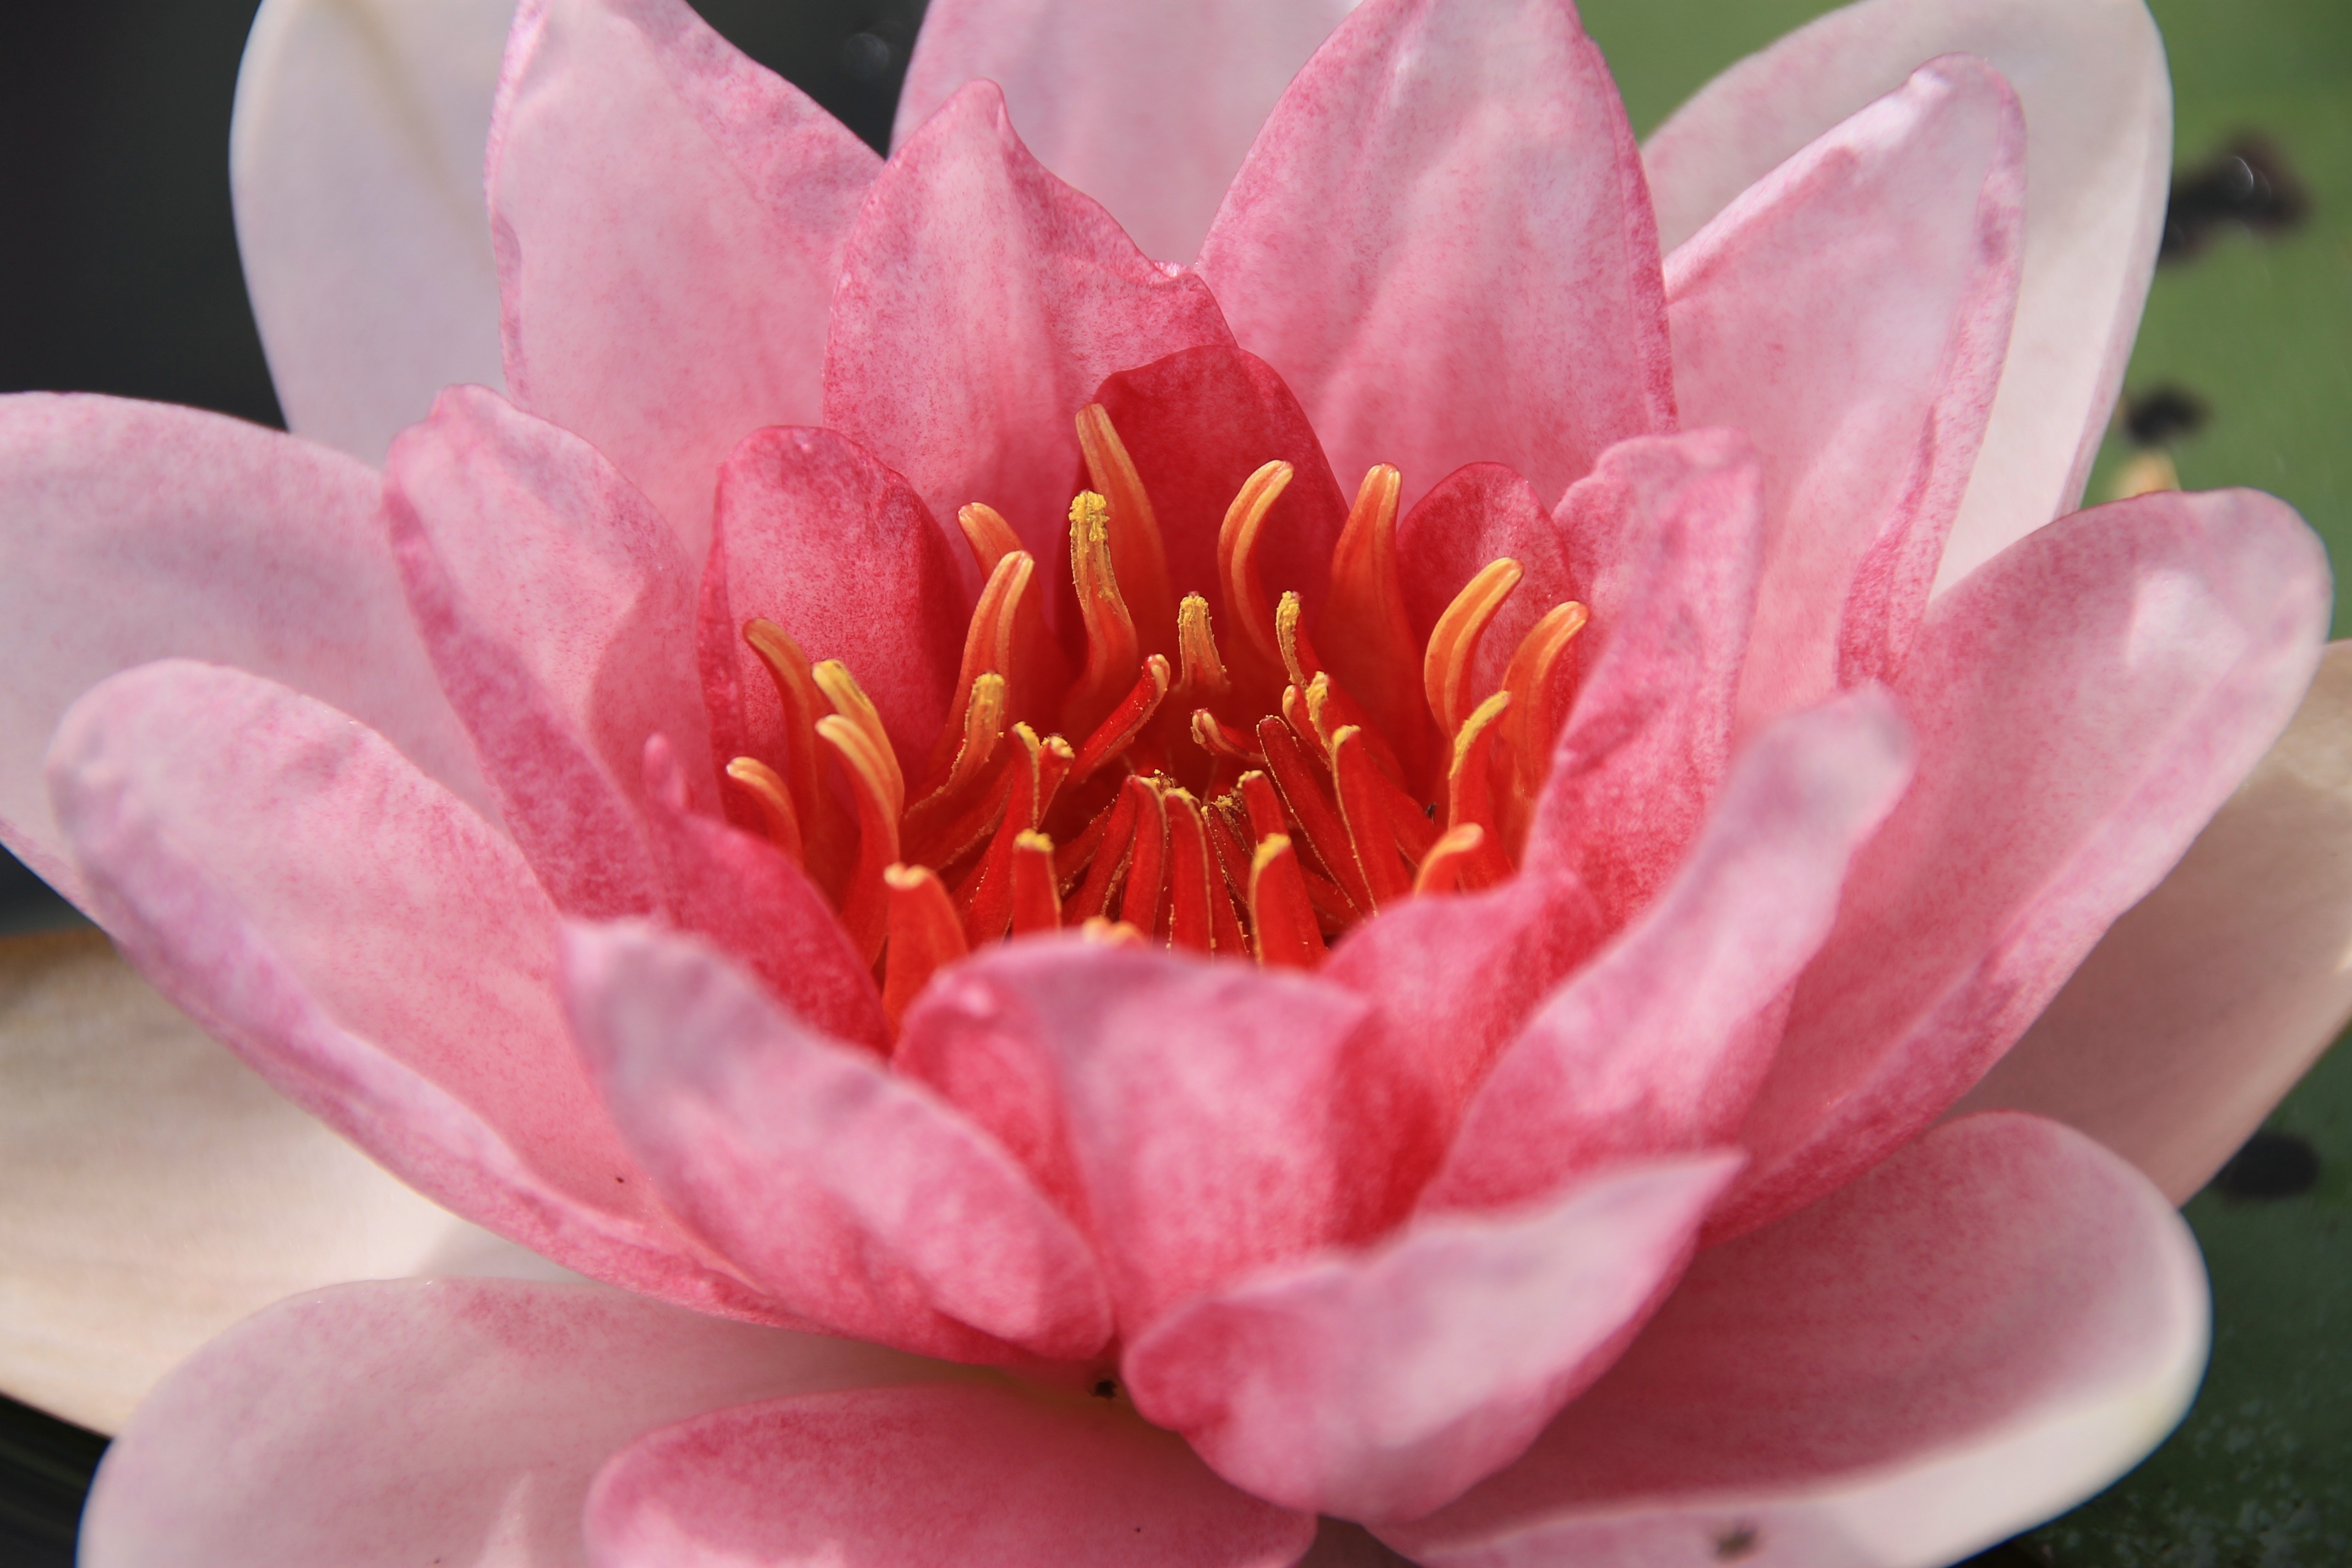
water, blossom, plant, flower, petal, pink, aquatic plant, flora, plants, water lilies, peony, macro photography, flowering plant, land plant